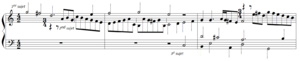
Anton Reicha - fugue n°30 des 36 fugues, op.36 à trois sujets
Les Trente-six fugues constituent un recueil de pièces pour piano-forte composées par Antoine Reicha, de 1797 à 1803, et publiées à Vienne en 1805. Elles présentent un « nouveau système » pour la composition des fugues. L'ensemble porte parfois le numéro d'op.36 dans le catalogue des œuvres du compositeur tchèque.